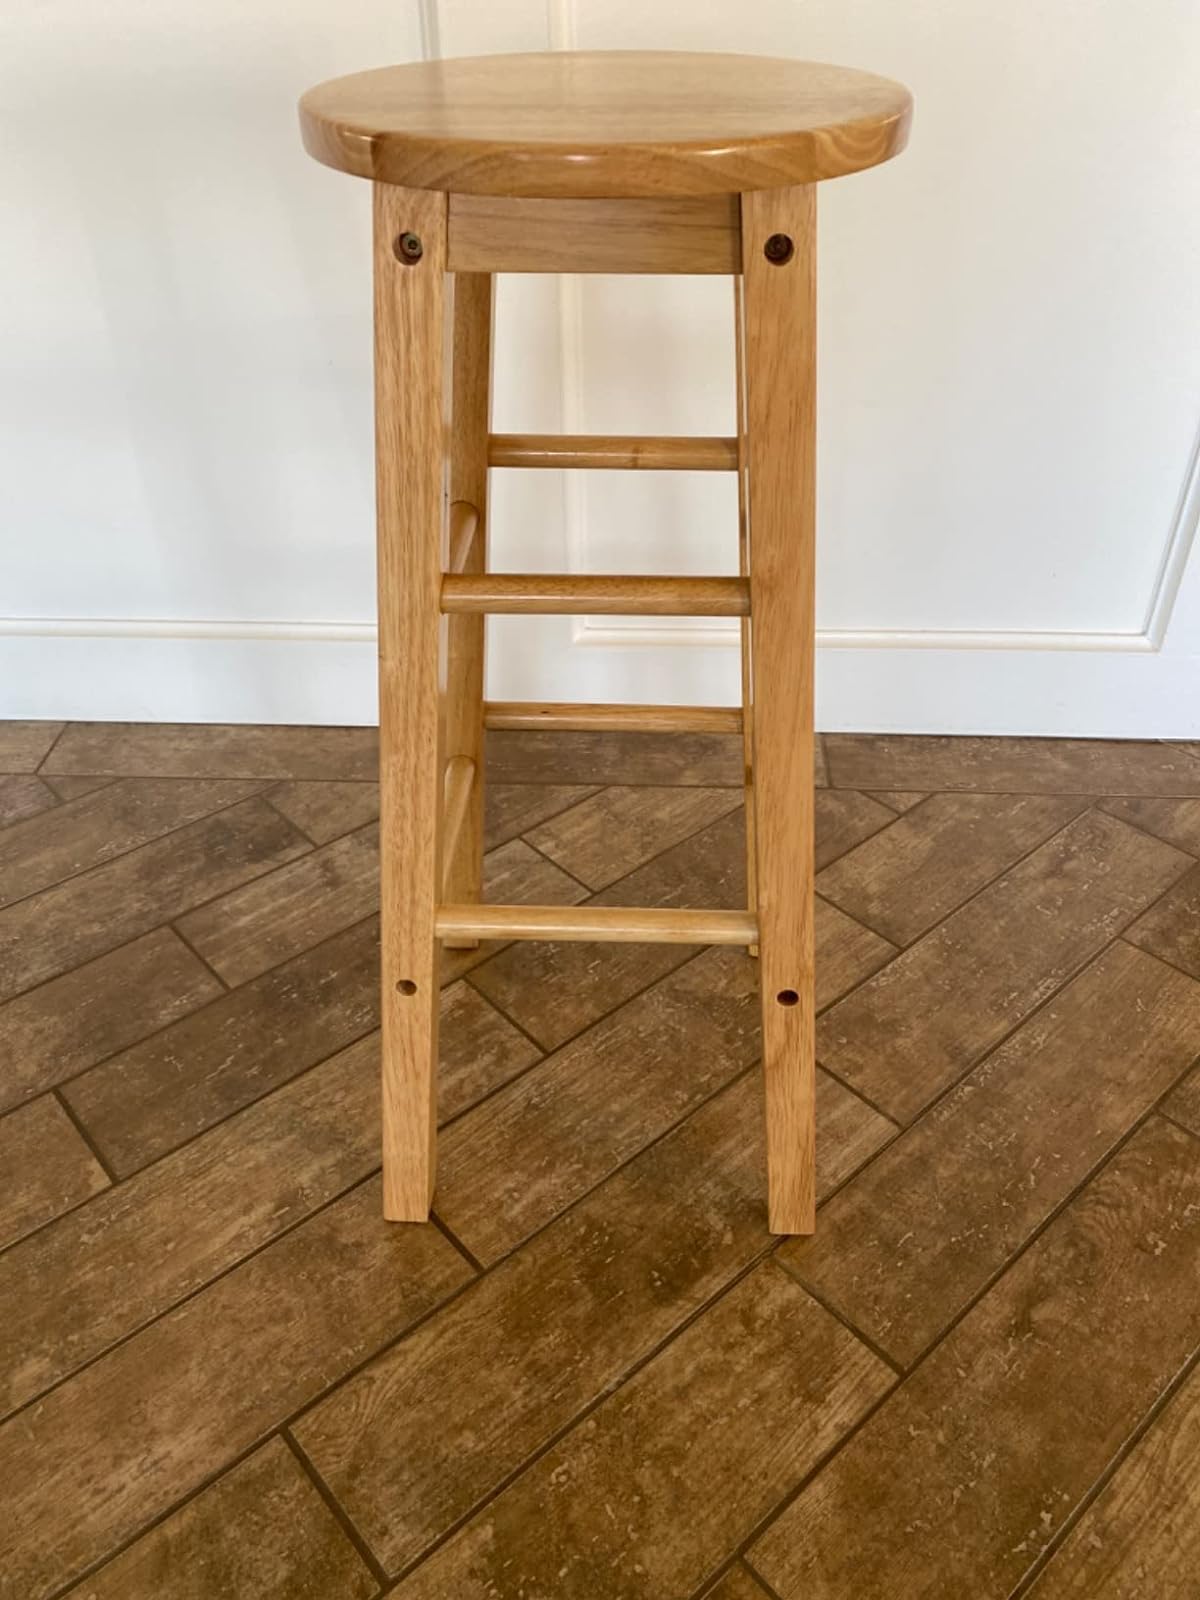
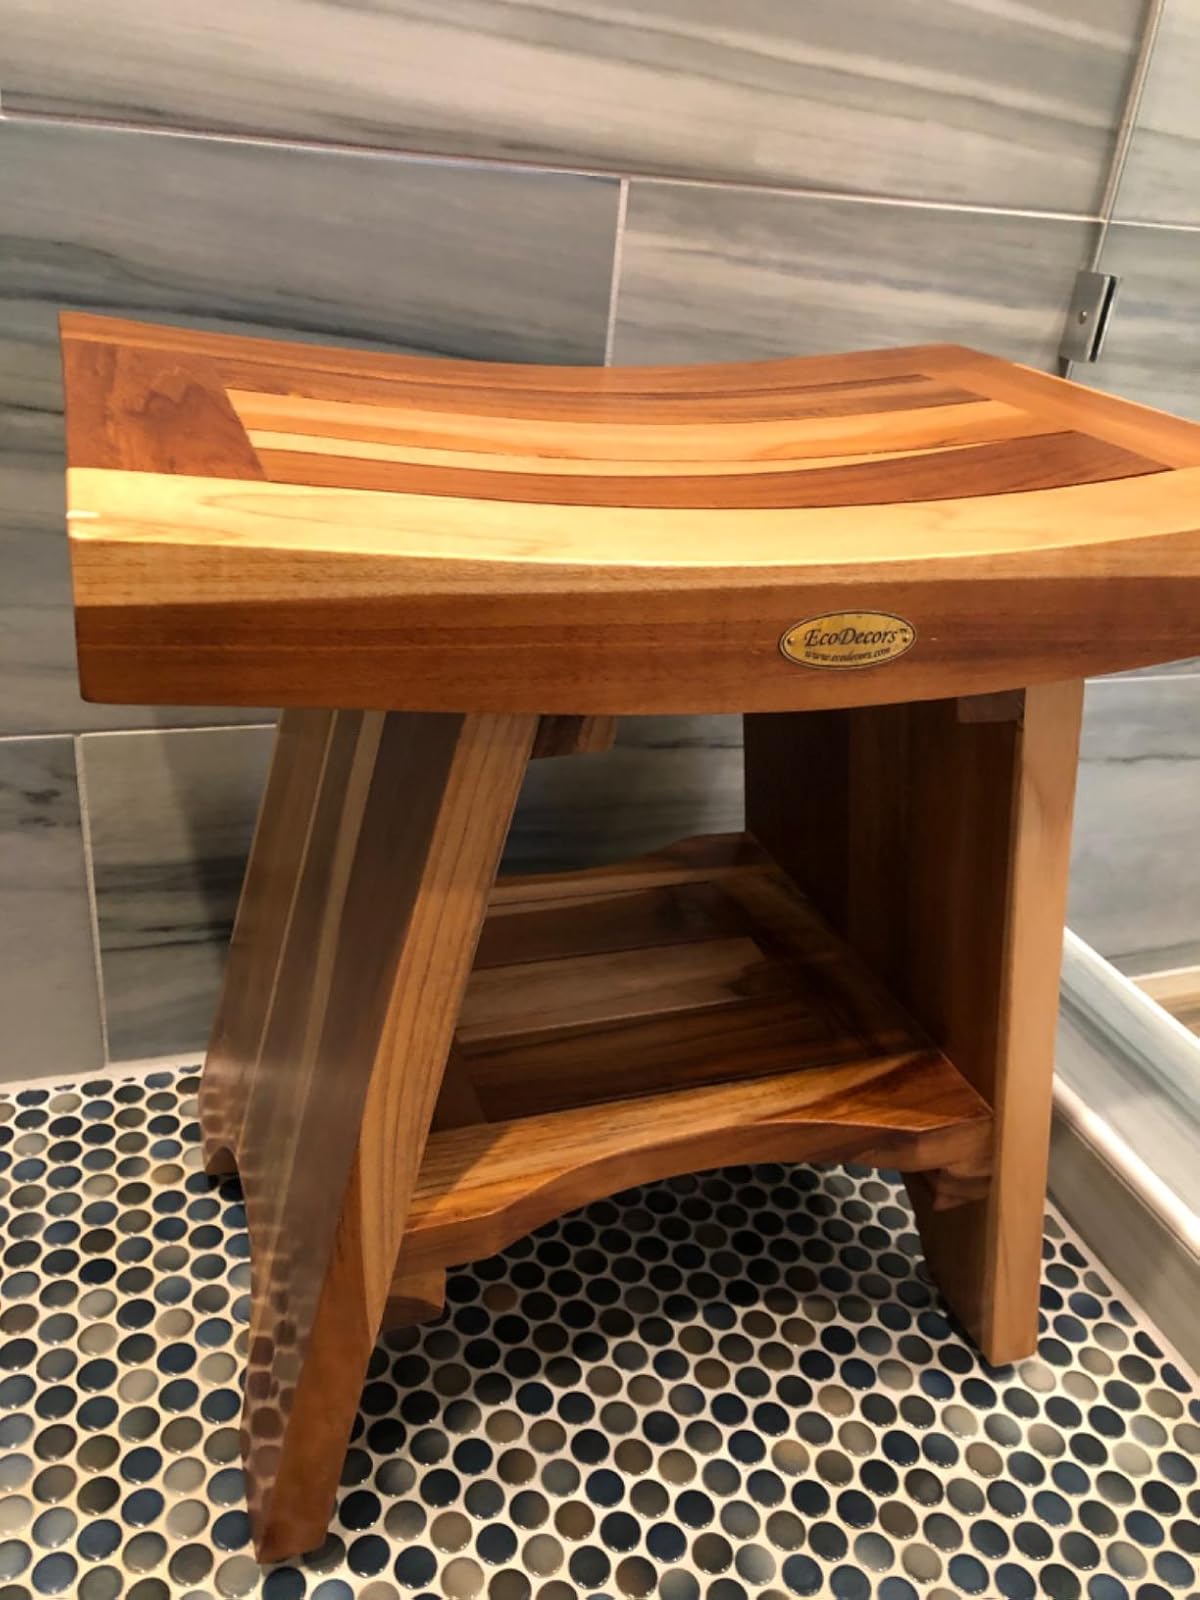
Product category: stool
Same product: no